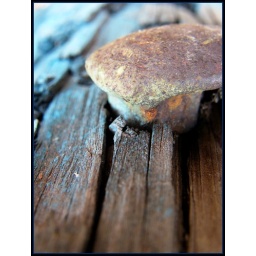
For MacroMonday group, theme &amp;quot;Urban Decay&amp;quot;. This is a a telephone pole in front of my office.